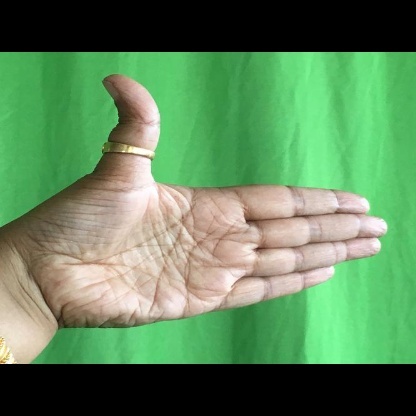
Mudra: Ardhachandran